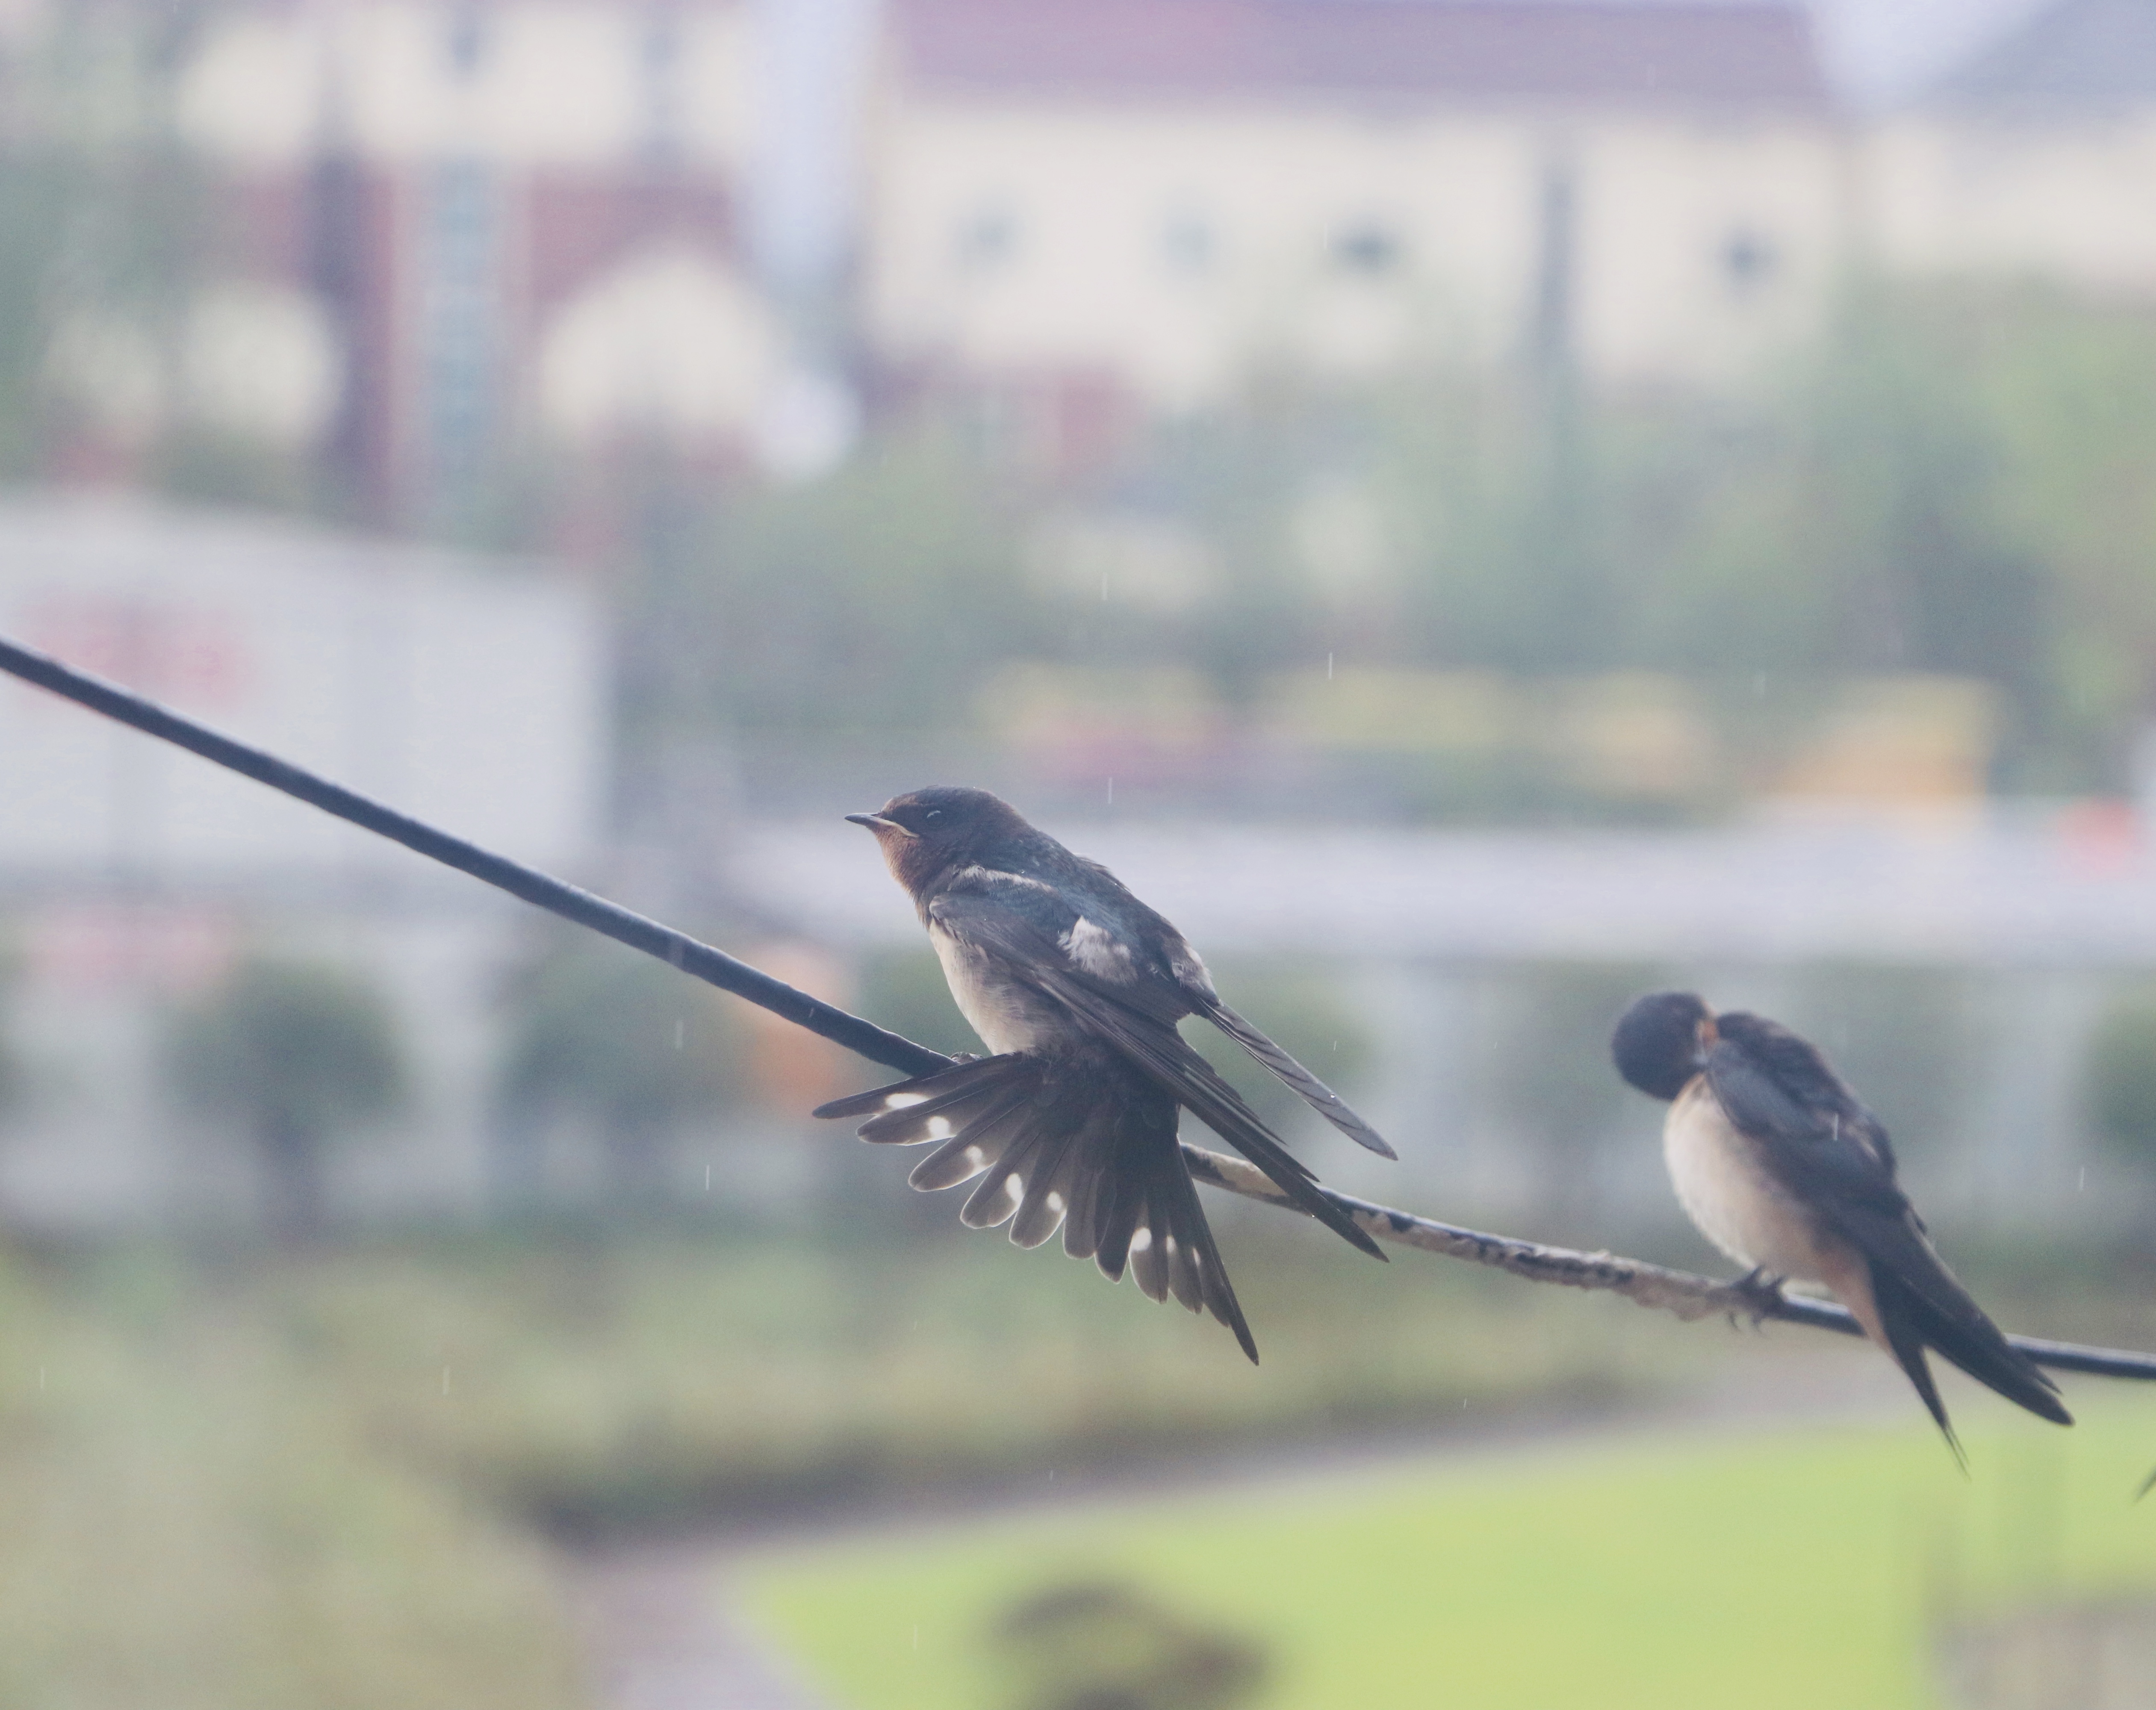
swallow, birds, bird, beak, wing, European Swallow, wildlife, perching bird, tail, emberizidae, feather, hummingbird, junco, twig, old world flycatcher